Uva, Russia

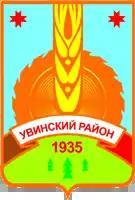
Coat of arms of Uva

Uva is a rural locality (a "settlement") and the administrative center of Uvinsky District, Udmurtia, Russia. Population: